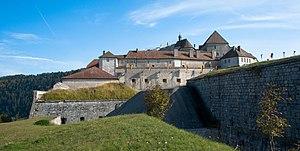
La château de Joux. This building is classé au titre des Monuments Historiques. It is indexed in the Base Mérimée, a database of architectural heritage maintained by the French Ministry of Culture,
Le fort de Joux est situé dans le Doubs, il surplombe la cluse de